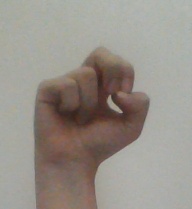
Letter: gaaf